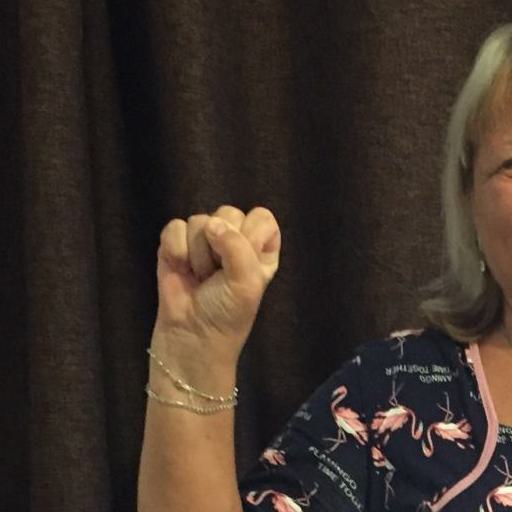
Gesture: fist